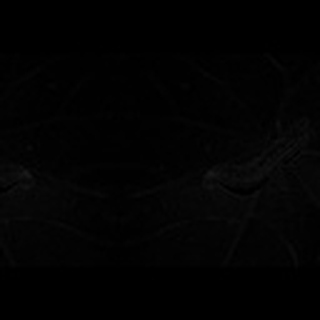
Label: cotton_army_worm